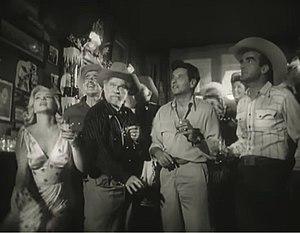
James Barton, né le 1ᵉʳ novembre 1890 à Gloucester City et mort le 19 février 1962 à Mineola, est un acteur, chanteur et danseur américain.